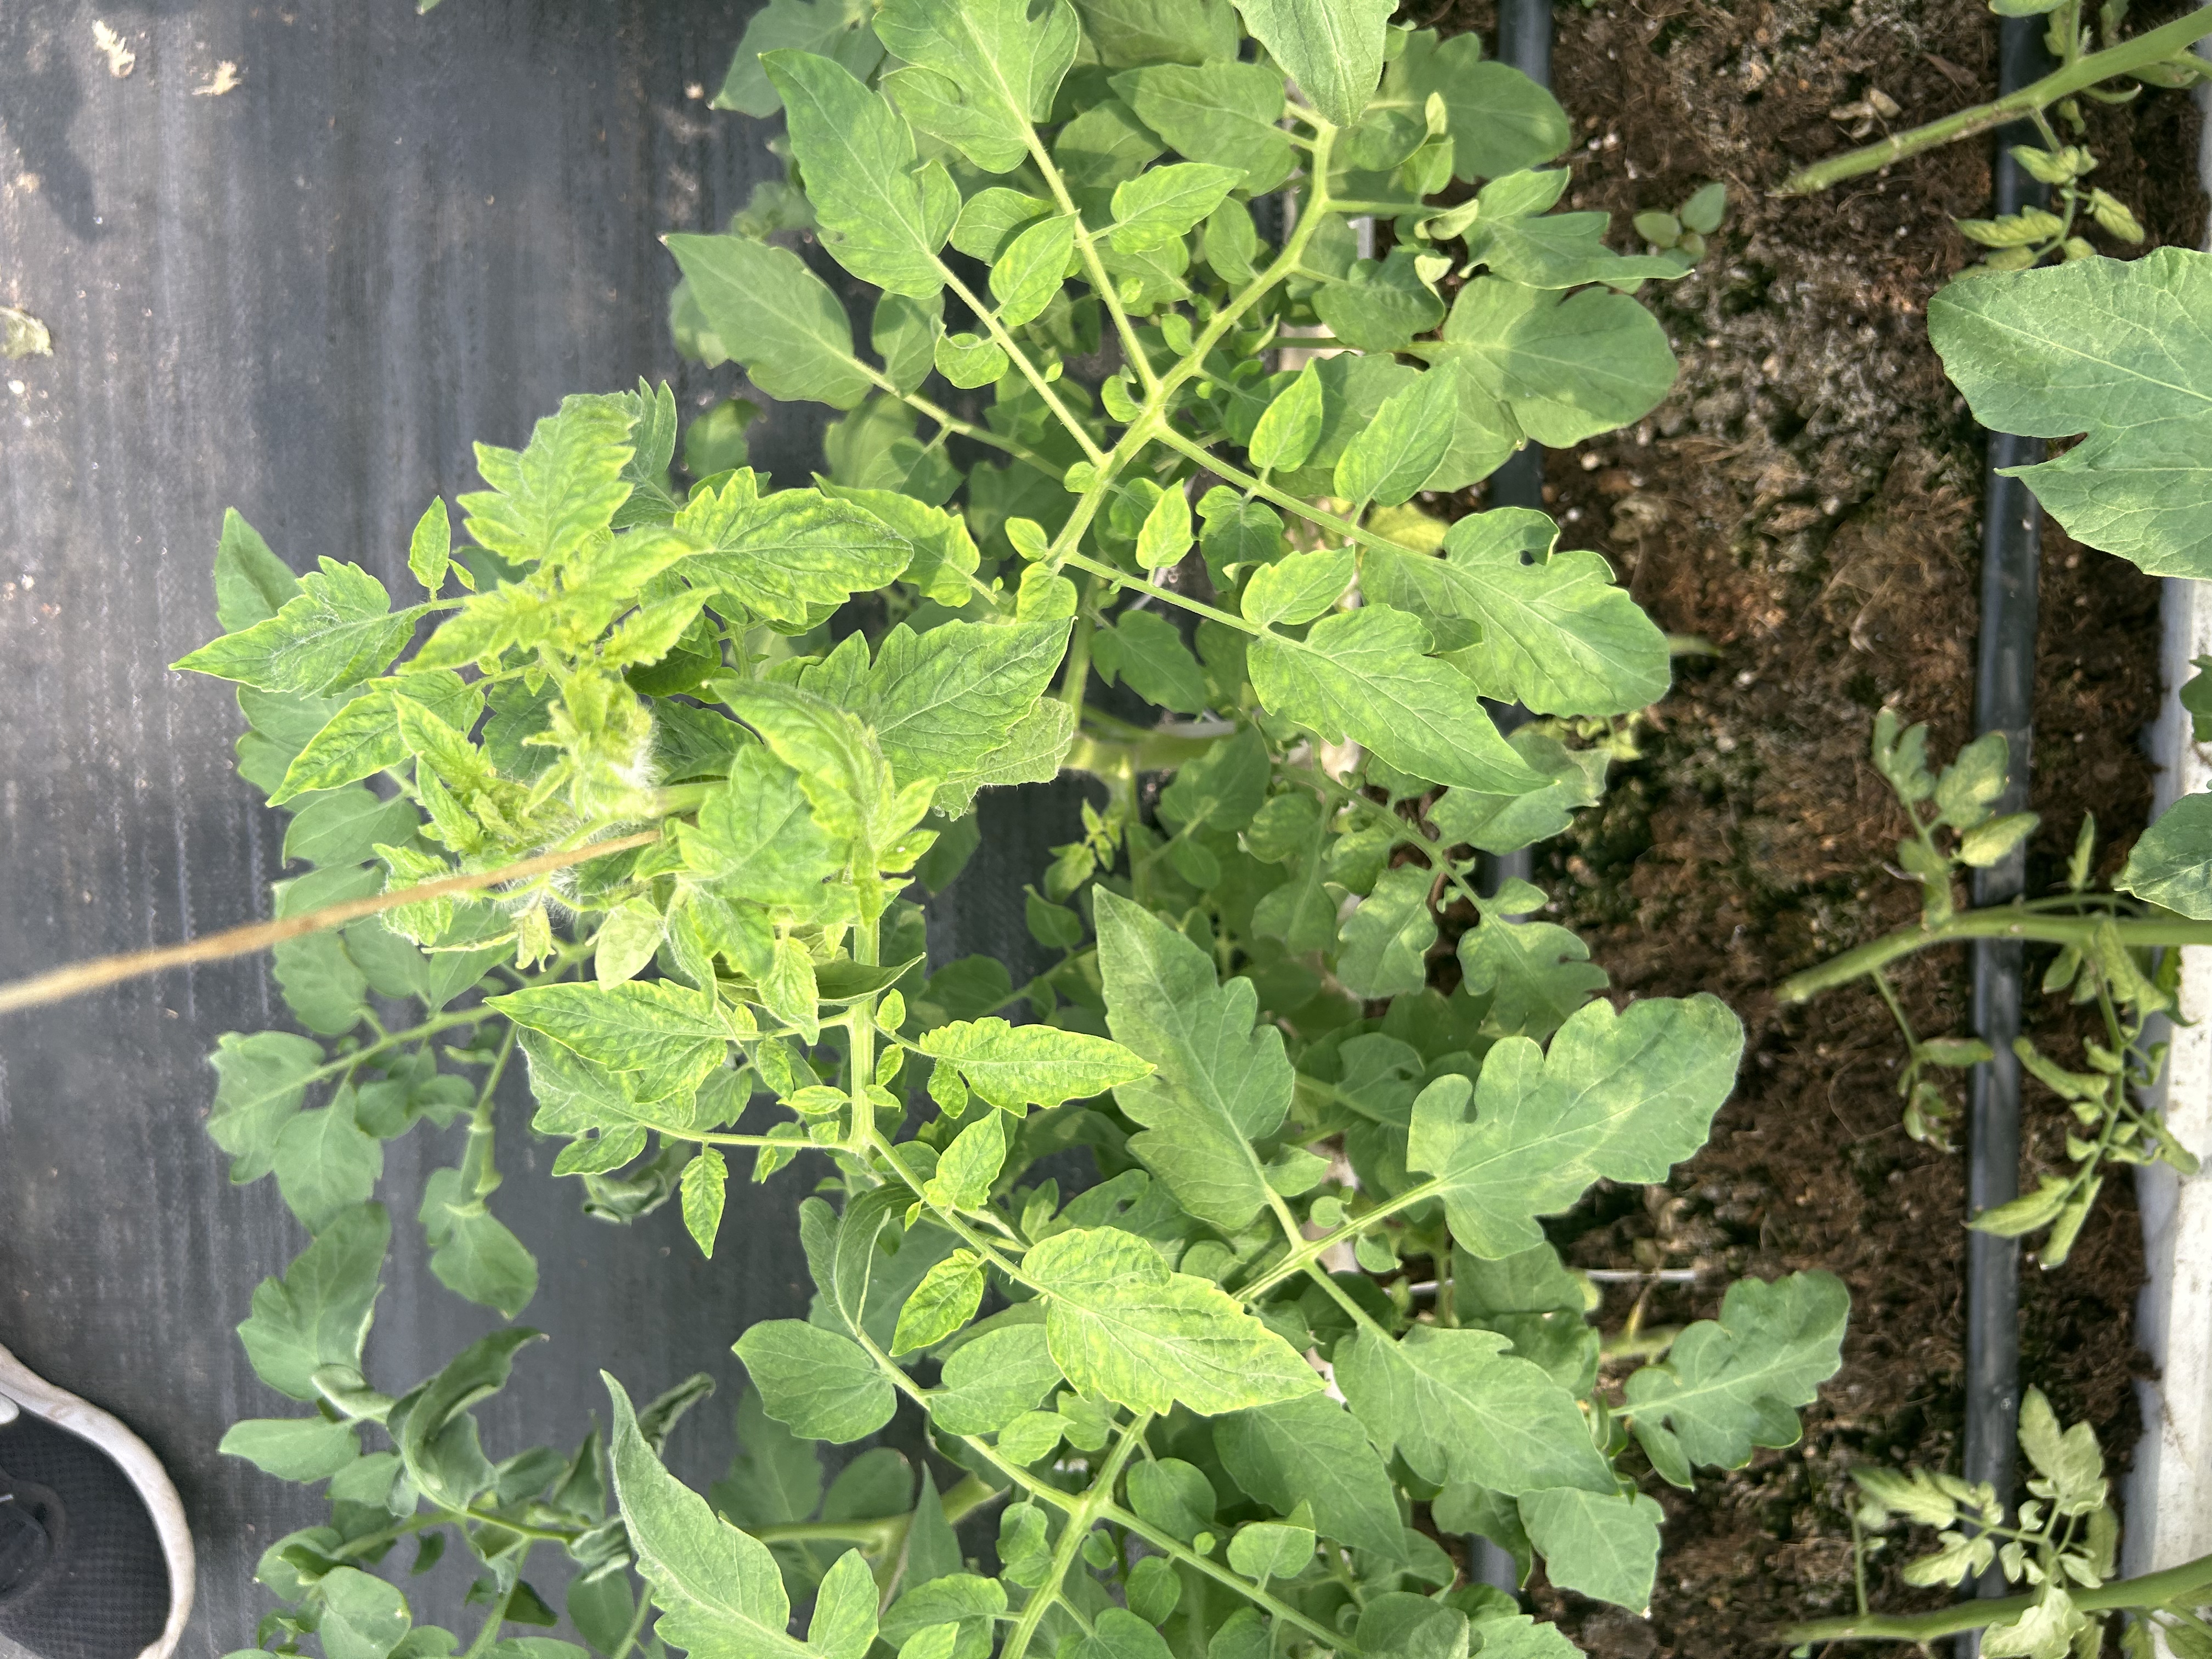
Disease: Viral